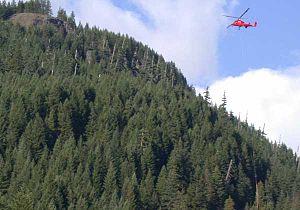
Le Kaman K-Max est un hélicoptère monoplace, monoturbine à rotors engrenants spécialisé dans le transport de charges à l'élingue construit par la société américaine Kaman.